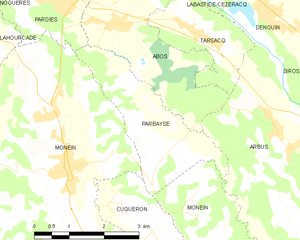
Parbayse est une commune française, située dans le département des Pyrénées-Atlantiques en région Nouvelle-Aquitaine.